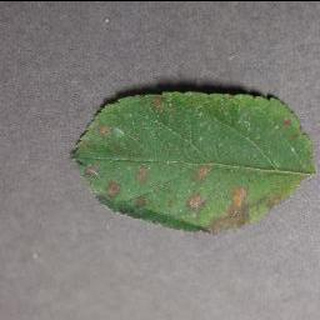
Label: apple_cedar_apple_rust